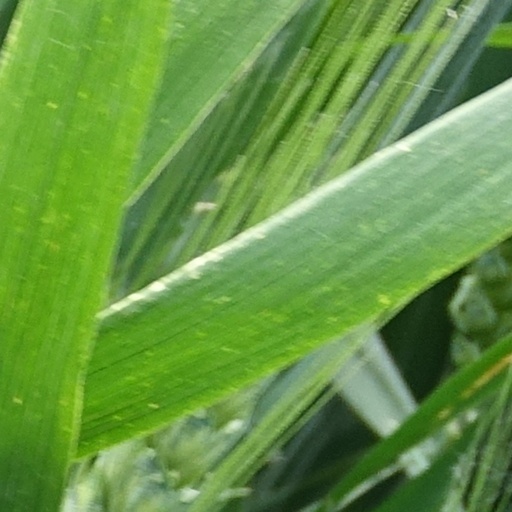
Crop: wheat